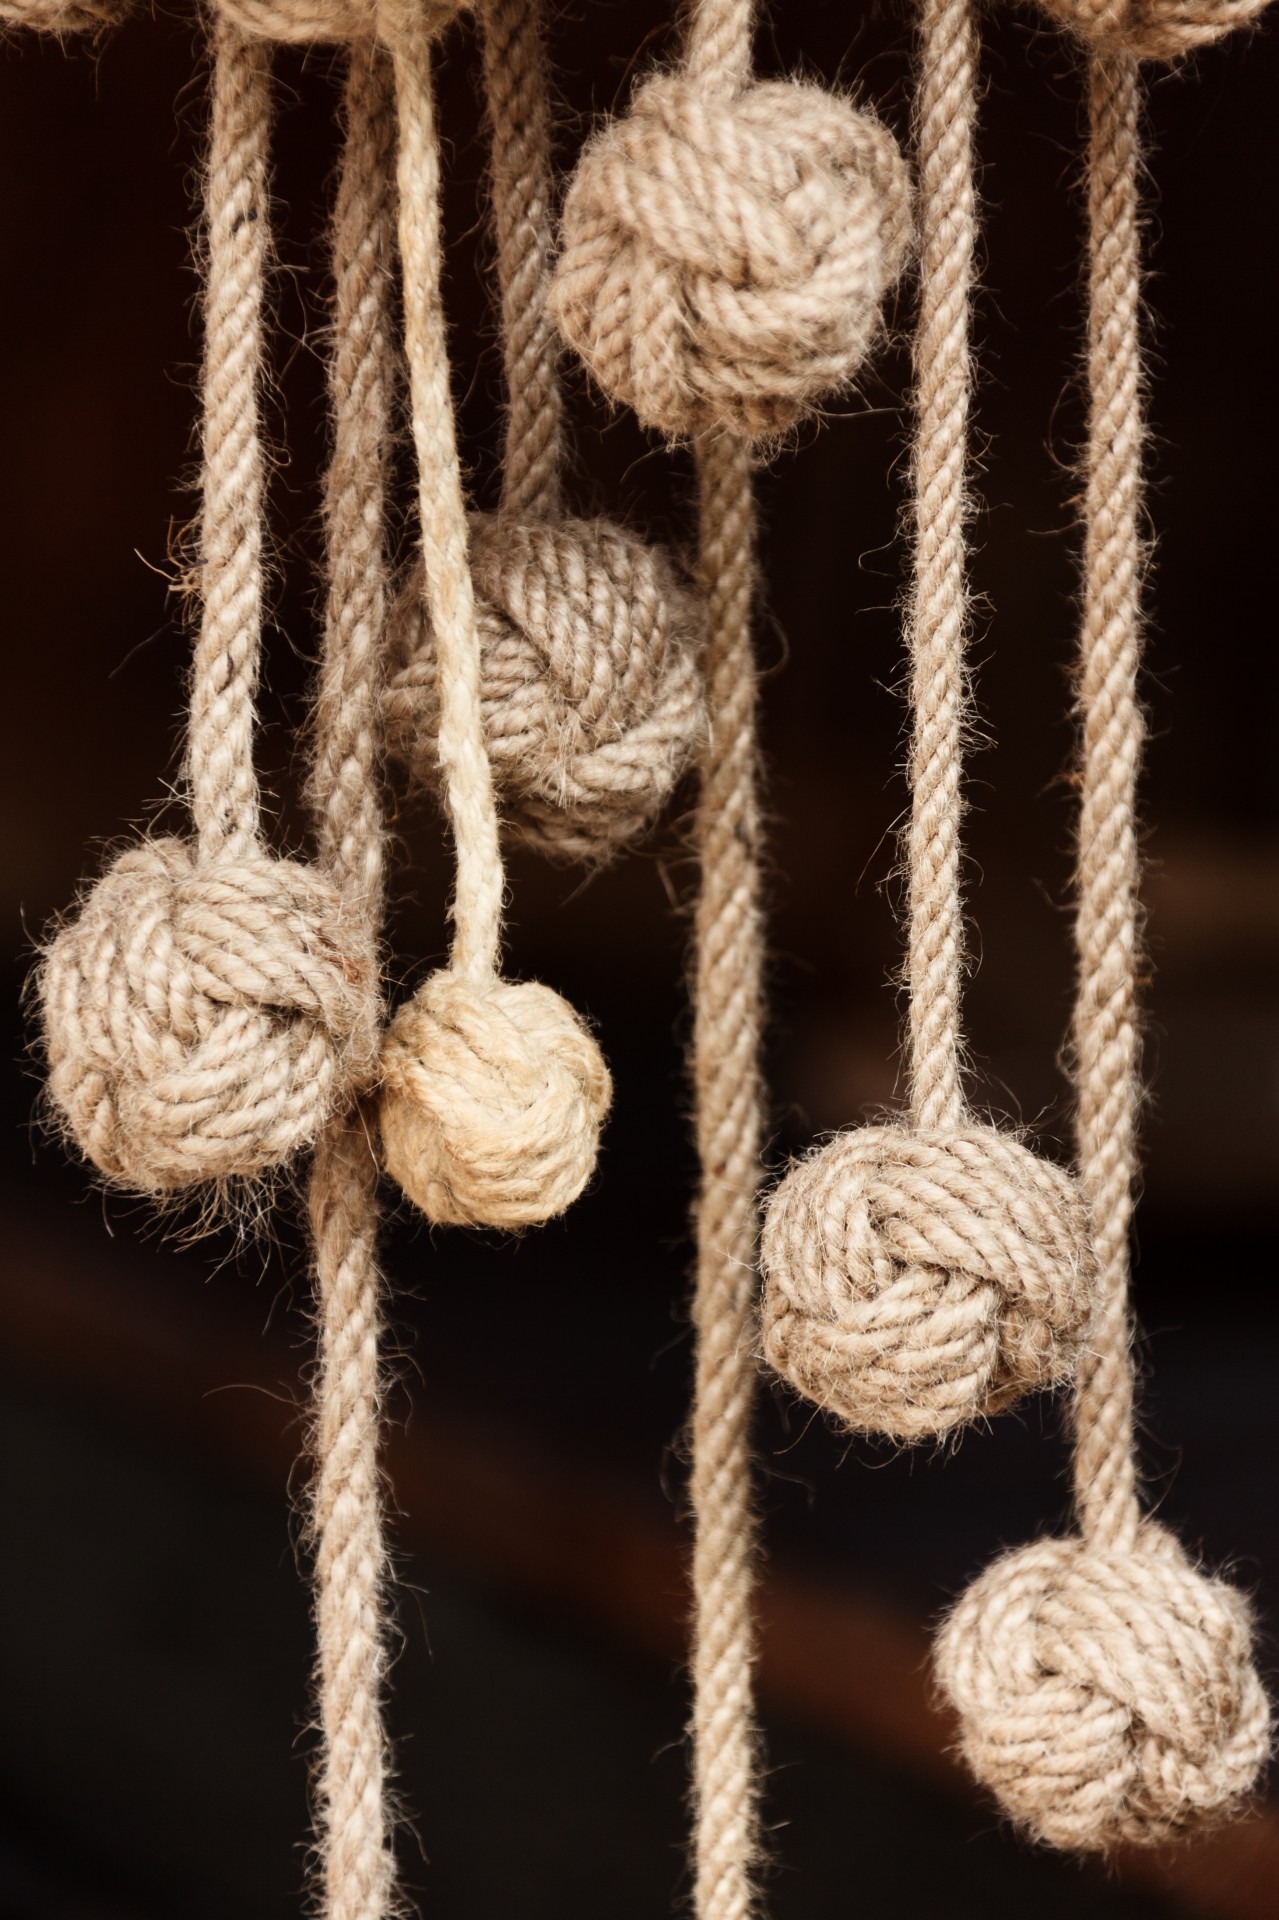
branch, rope, string, curve, bend, natural, twig, thread, crochet, textile, hang, twisted, strong, knot, node, tough, tied